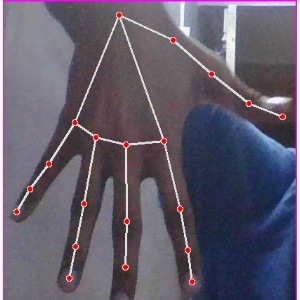
अक्षर: ढ